Bhoothnath

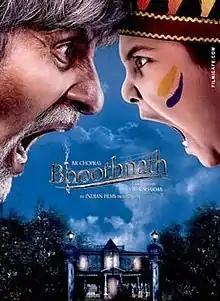
Theatrical release poster

Bhoothnath is a 2008 Indian Hindi-language supernatural comedy film written and directed by Vivek Sharma, starring Amitabh Bachchan, Juhi Chawla, Aman Siddiqui, Priyanshu Chatterjee and Rajpal Yadav and featuring Shah Rukh Khan in an extended cameo appearance. The film is an adaptation of Oscar Wilde's 1887 short story "The Canterville Ghost."